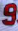
Number: 9